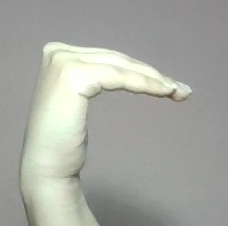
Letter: haa